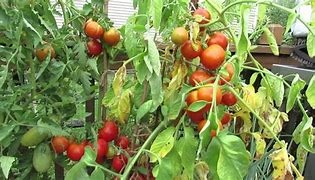
Label: tomato